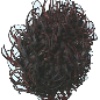
Label: Rambutan 1